Mogilev Ghetto

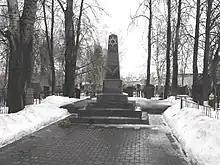
Monument to murdered ghetto inmates, Mogilev Jewish cemetery

Much like other Nazi ghettos, conditions in the Mogilev Ghetto painted a stark picture of Nazi cruelty towards Jews. Each house in the ghetto was inhabited by 40-60 individuals, who were not provided with food. All able-bodied ghetto inhabitants became slave labourers. Abuses against Jews were rampant, with young Jews being beaten indiscriminately and older Jews having their facial hair shaved. Arbitrary executions also continued unabated; 337 Jewish women were killed for "impudence". Additional killings included two who were accused of not wearing their yellow badges, two accused of being NKVD agents, three found to possess explosives, four for refusing to work, and eight for "incitement and propaganda."